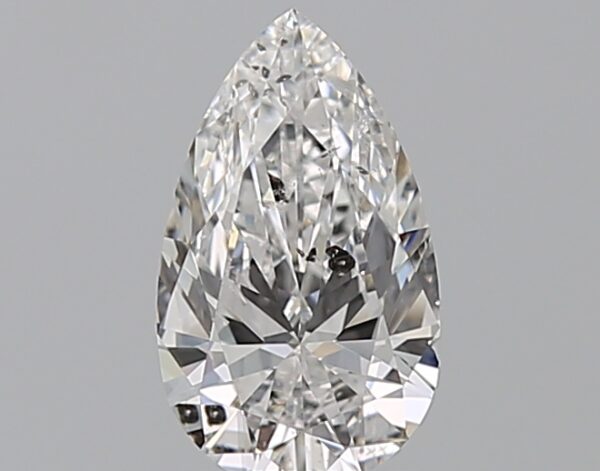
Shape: pear
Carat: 1
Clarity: I1
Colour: D
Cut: EX
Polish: EX
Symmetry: VG
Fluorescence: N
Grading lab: GIA
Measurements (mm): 9.41 x 5.54 x 3.23